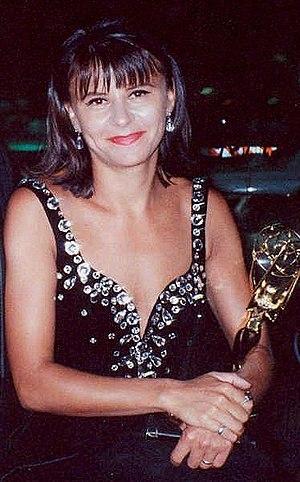
Tracey Ullman, dite Trace Ullman, née le 30 décembre 1959 à Slough dans le Buckinghamshire, en Angleterre, au, est une actrice, scénariste, productrice, réalisatrice et chanteuse britanno-américaine.
Mrs. America est une mini-série américaine créée par Dahvi Waller, diffusée depuis le 15 avril 2020 sur la chaîne virtuelle FX on Hulu, accessible via le service Hulu.